Otto Jindra

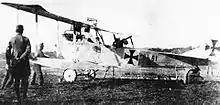
A Hansa Brandenburg C.I was Jindra's mount for his last victories.

Jindra would score twice more in 1916, but flying a Hansa-Brandenburg C.I. On 29 September, Jindra and his gunner would hit an attacking Russian pilot in the throat, and the Russian would die immediately after crash-landing. On 18 December, Jindra would swoop on a Russian observation balloon and Jindra's observer would kill the observer and destroy the balloon.